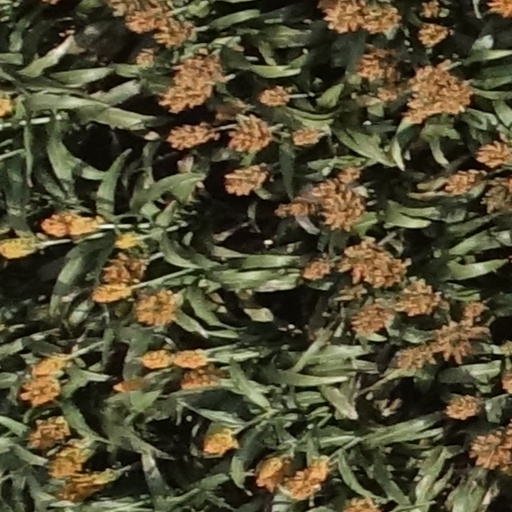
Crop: sorghum